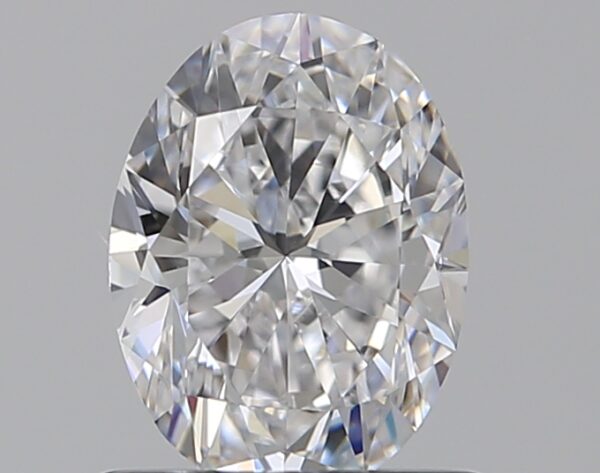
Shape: oval
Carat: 0.75
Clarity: VVS2
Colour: D
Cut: EX
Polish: EX
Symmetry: VG
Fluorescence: N
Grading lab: GIA
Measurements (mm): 6.78 x 5.05 x 3.22